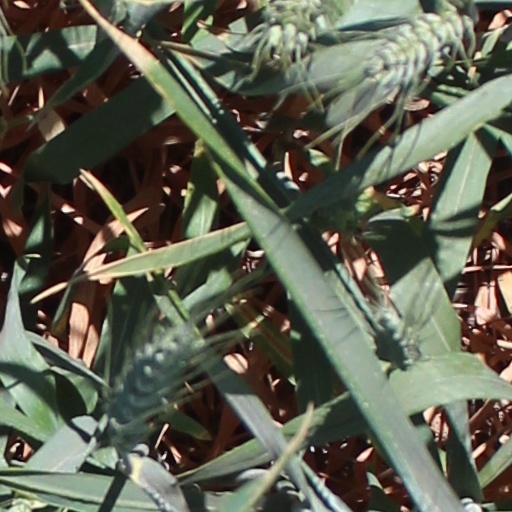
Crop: wheat